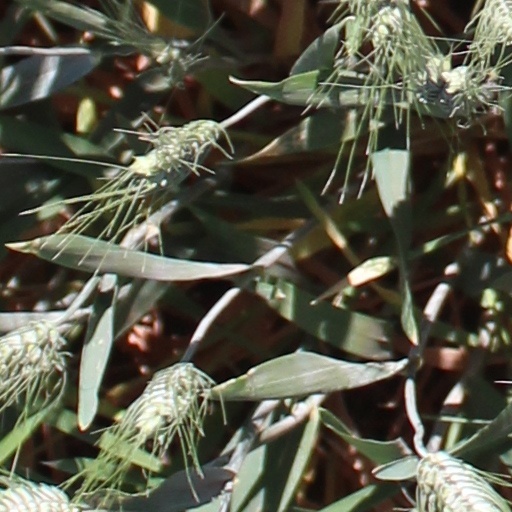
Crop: wheat